Dado Cavalcanti

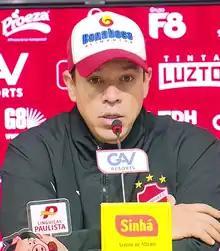
Cavalcanti in 2022

Luis Eduardo Barros Cavalcanti (born 9 July 1981), known as Dado Cavalcanti, is a Brazilian professional football coach and former player who played as a left back.